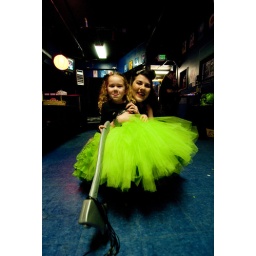
cutest damn flower girl ever! Photography by Kaptive Photography. (OBT: bunnyheffner)